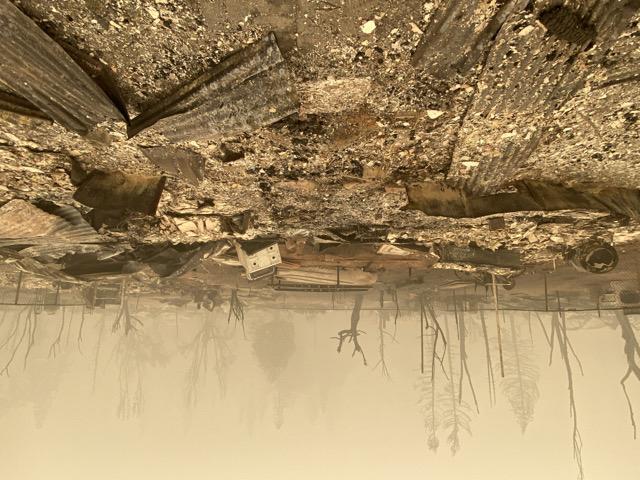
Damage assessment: destroyed